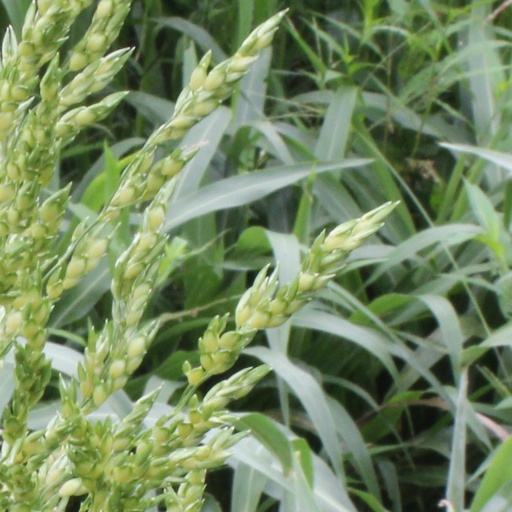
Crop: sorghum